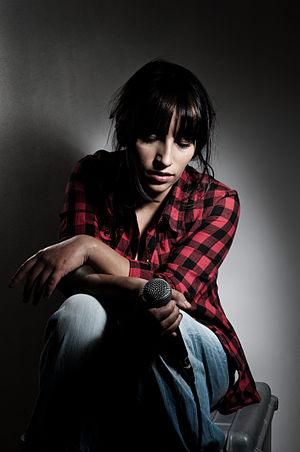
Ana Tijoux, de son nom complet Ana Mária Merino Tijoux, née le 12 juin 1977 à Lille, est une chanteuse et rappeuse franco-chilienne. Elle se popularise en Amérique latine comme membre du groupe de hip-hop Makiza à la fin des années 1990. En 2006, elle se popularise dans la pop latino en collaborant avec Julieta Venegas sur la chanson à succès Eres para mí. Elle se popularise encore plus après la publication de son album 1977.